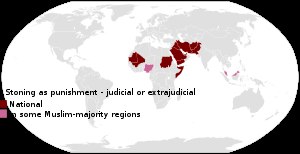
Stening
Et kort, der viser lande, hvor offentlig stenning er retslig eller udenretslig form for straf.
Stening er en henrettelsesmetode, der kendes fra bl.a. Det Antikke Grækenland, jødedommen og islam.